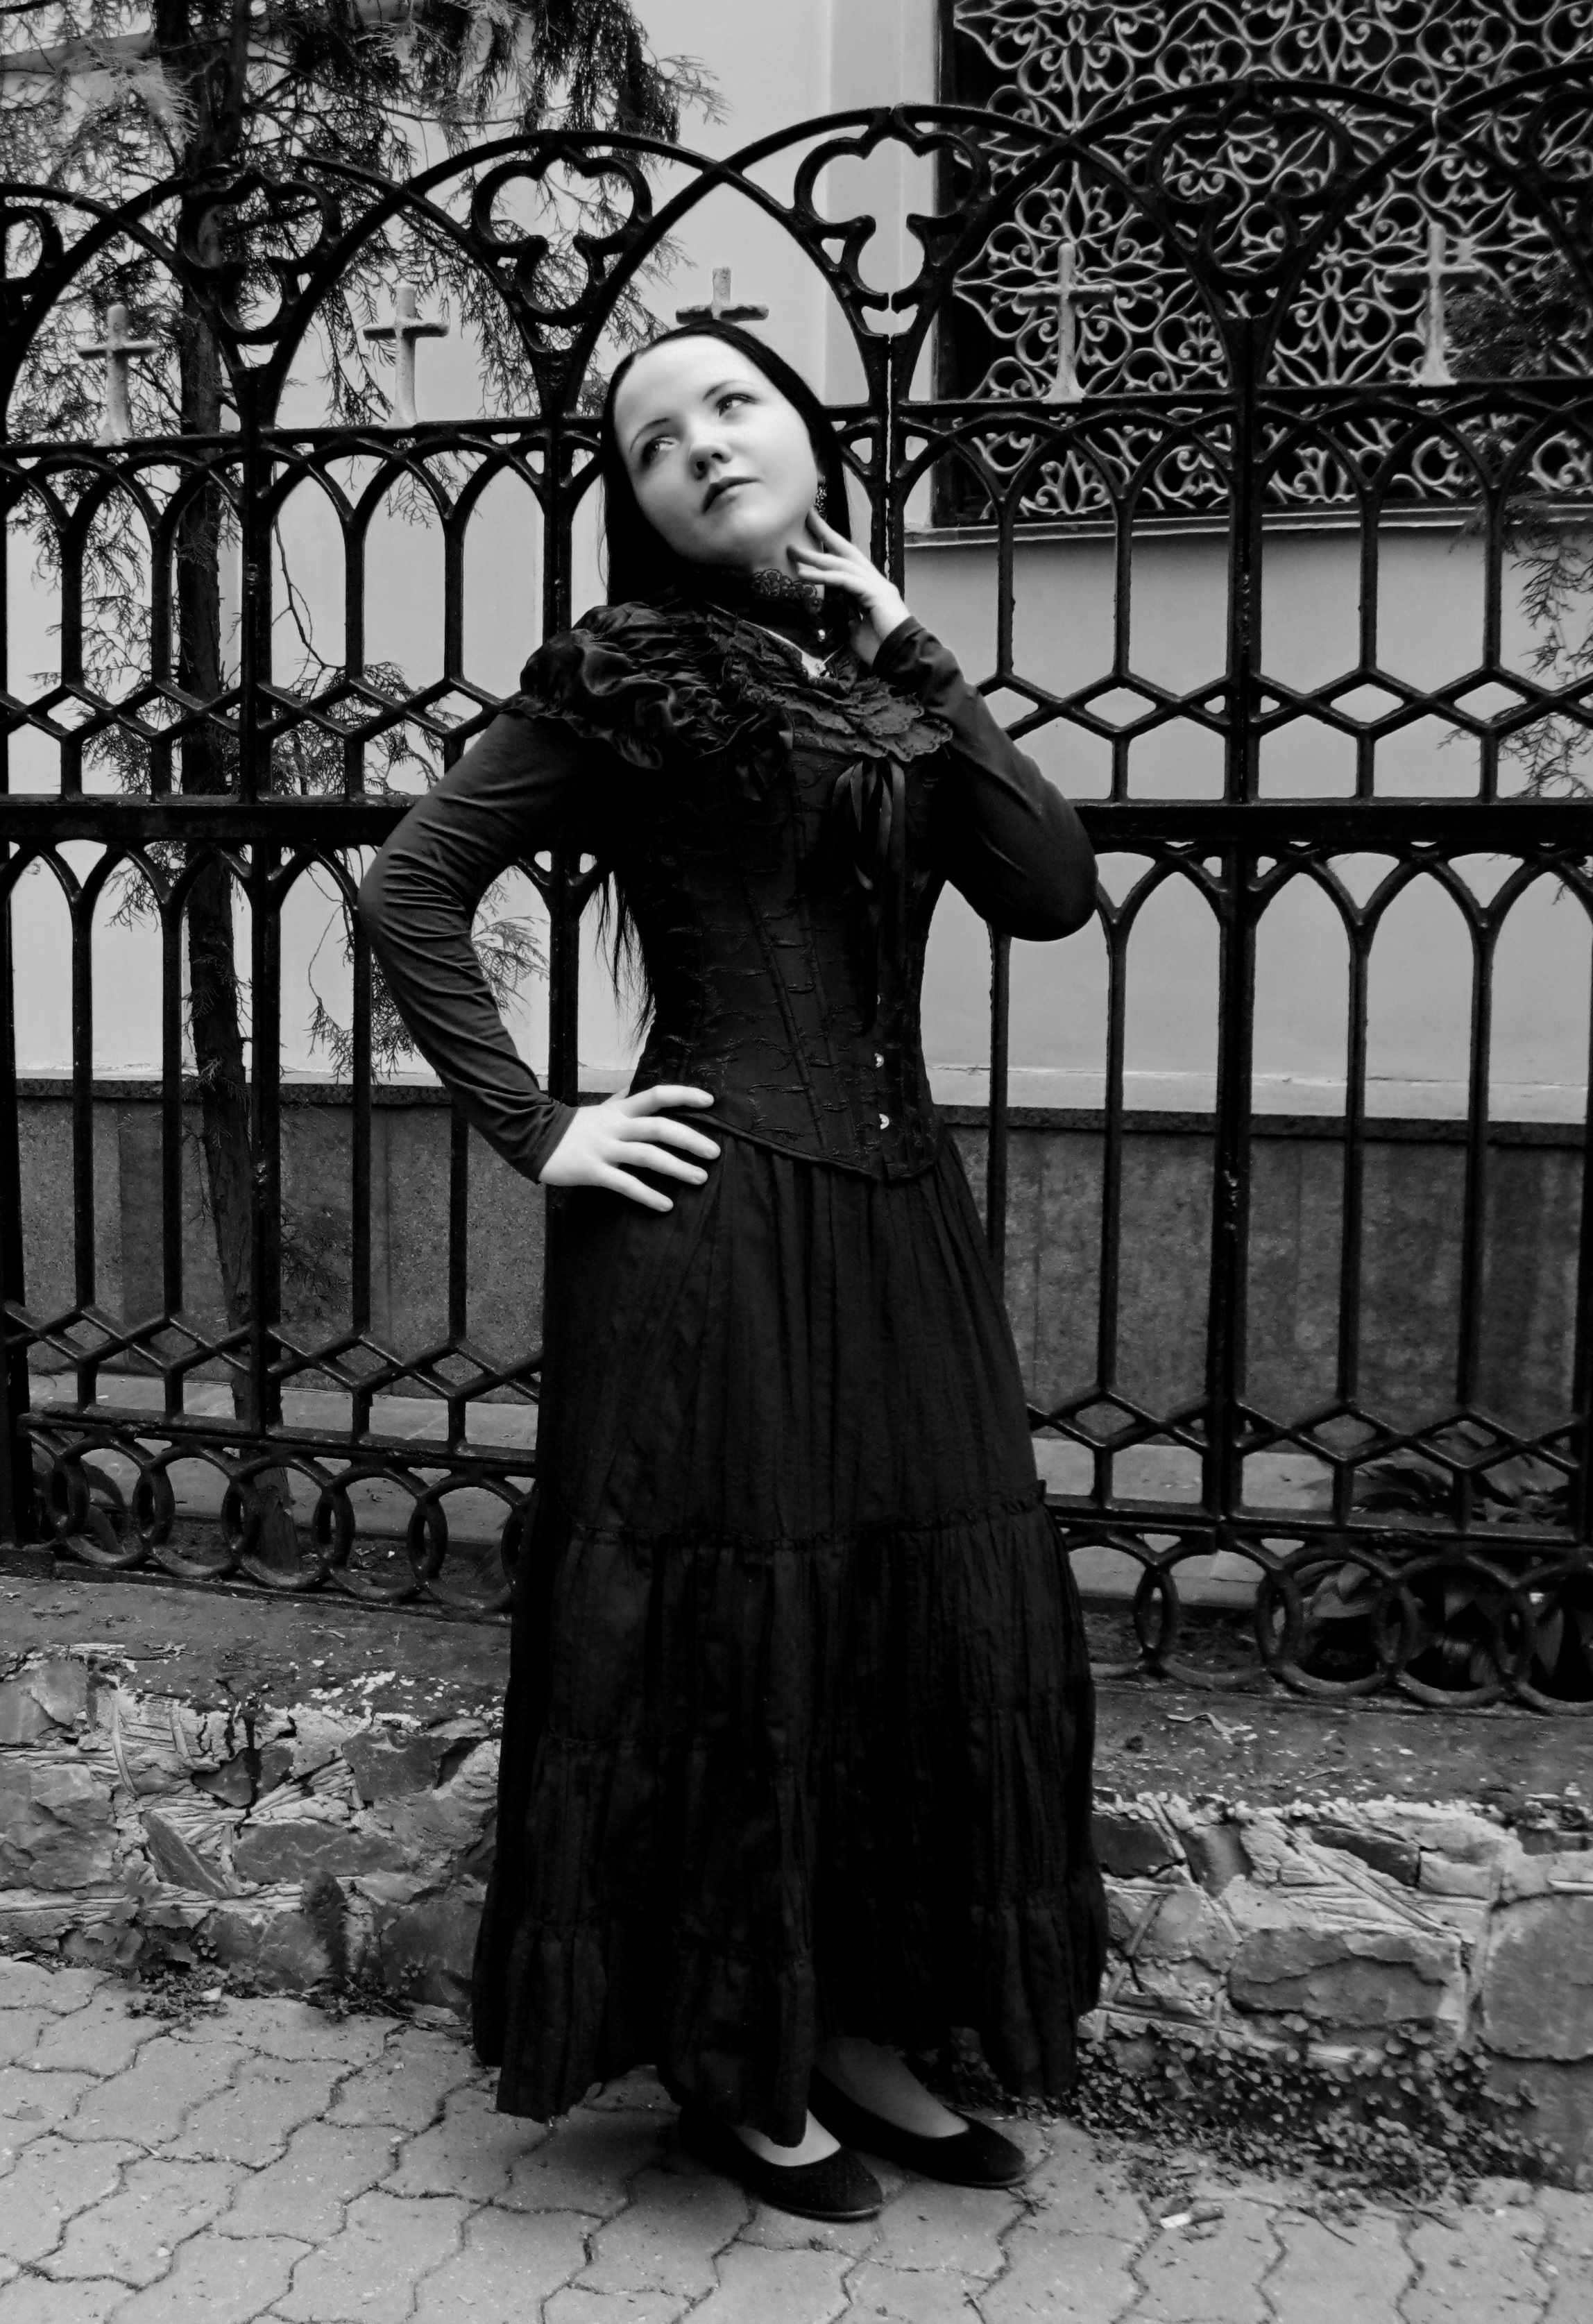
person, black and white, white, photography, photo, female, portrait, model, sitting, romantic, darkness, fashion, clothing, black, monochrome, lady, gothic, dress, photograph, beauty, elegance, photo shoot, monochrome photography, film noir, human positions, goth subculture